To Have and Have Not (film)

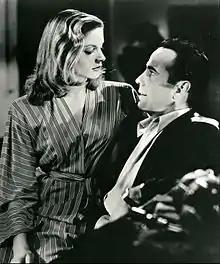
Bogart and Bacall, whose onscreen attraction led to an affair, then a long-term marriage

Harry picks up the de Bursacs, but his boat is seen and fired upon by a navy patrol vessel. De Bursac is wounded, but Harry manages to escape and transfer his passengers to a pre-arranged rowboat. When he returns to the hotel, he finds Slim still there, having chosen to stay with him. The de Bursacs are hidden in the basement of the hotel; at Frenchy's request, Harry removes the bullet from Paul's shoulder. He learns the couple have come to Martinique to help a man escape from the penal colony at Devil's Island in order to aid the Free French. De Bursac asks for Harry's assistance in this operation, but Harry respectfully turns him down.